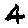
Label: 4